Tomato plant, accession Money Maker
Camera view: vertical (180 deg); turntable rotation: 150 degrees
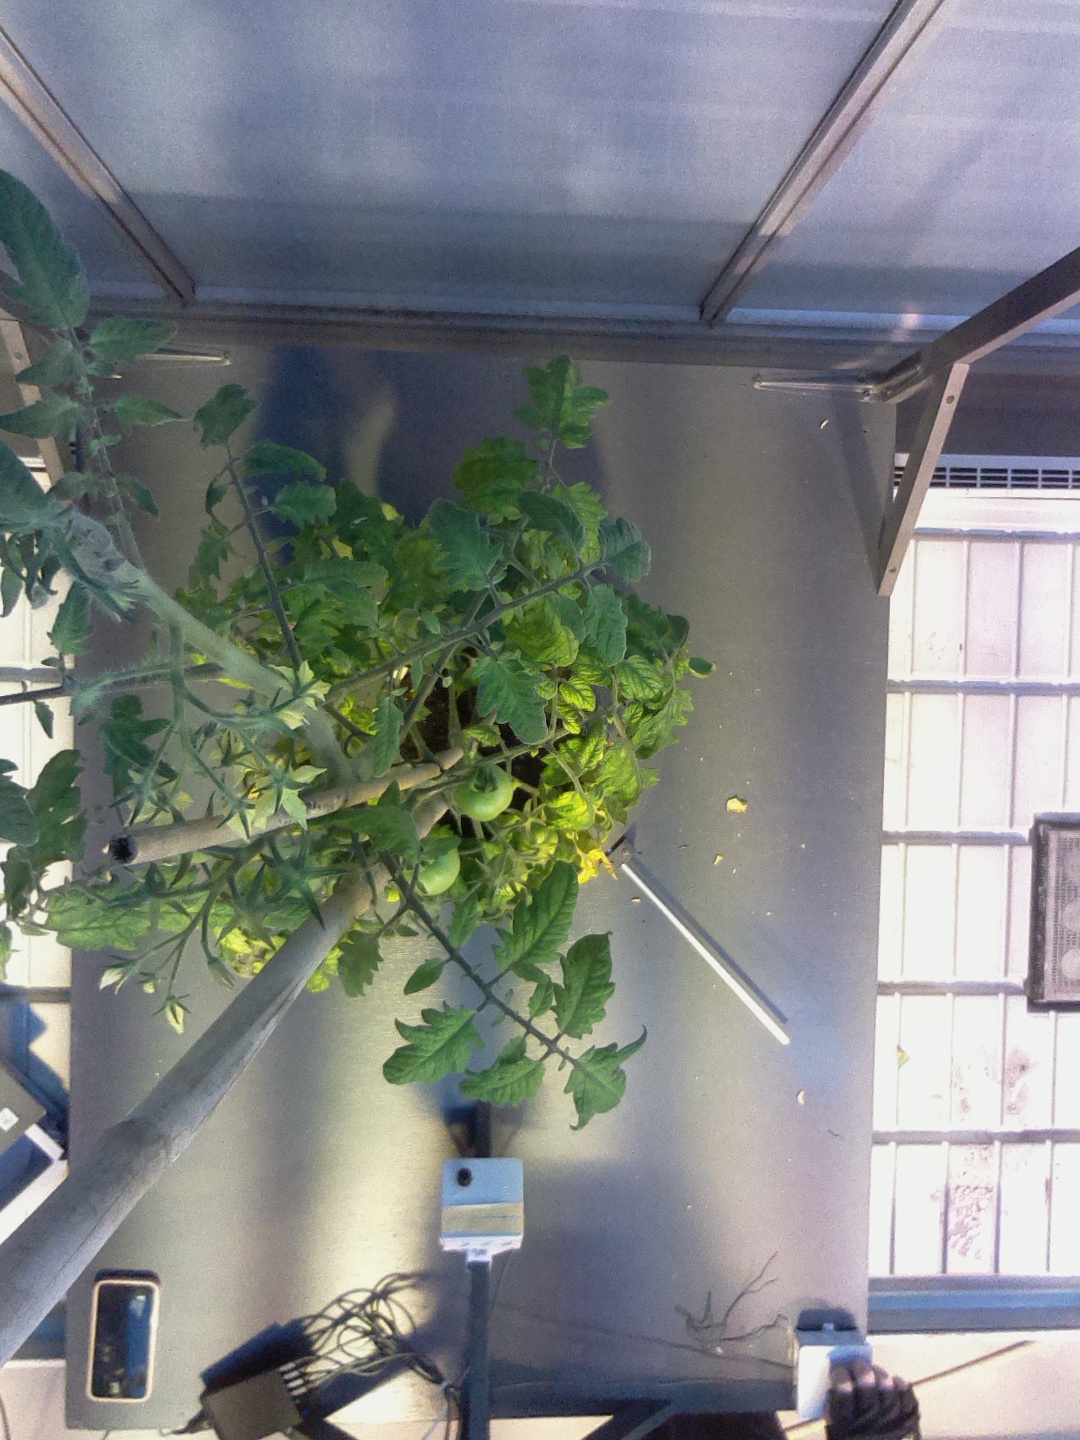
BBCH growth stage 74: 40%-50% of final fruit size